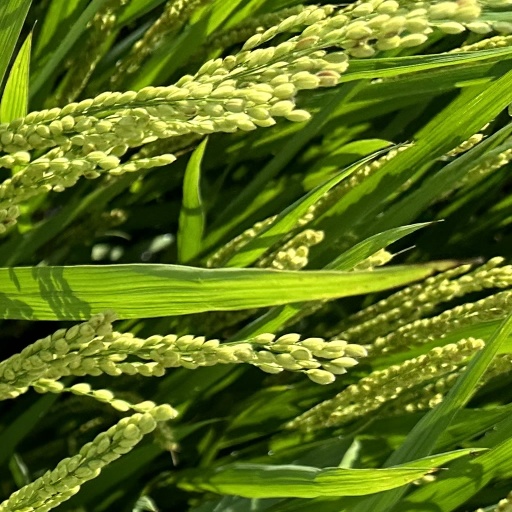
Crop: rice